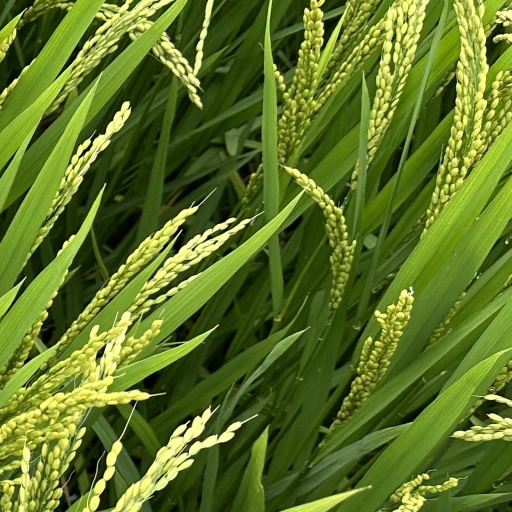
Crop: rice